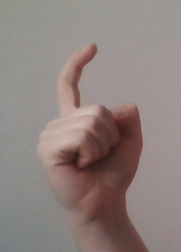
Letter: ra